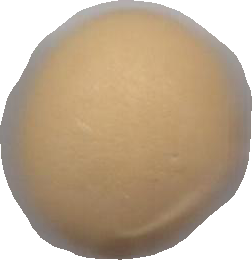
Variety: Dega